Mar Roxas 2016 presidential campaign

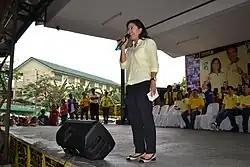
Robredo delivering a speech in an LP campaign rally in Quezon City on February 17, 2016.

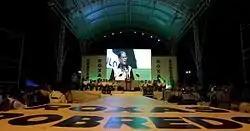
President Aquino at the "Miting de Avance" for the Koalisyong Daang Matuwid held at the Quezon Memorial Circle during the last day of the official campaign period on May 7, 2016.

After Roxas had officially announced his candidacy in July 2015, he confirmed that he was actively seeking Senator Grace Poe as his running mate. The possibility of a Roxas-Poe campaign further dwindled as Poe made clear her intention to run as an independent candidate and to break with the coalition in meetings held between May and July 2015 with President Aquino, Roxas and her eventual running mate, Senator Francis Escudero. With Poe having announced her presidential bid on September 16, 2015, Roxas has confirmed that he is choosing between three possible alternative candidates: